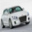
Label: automobile